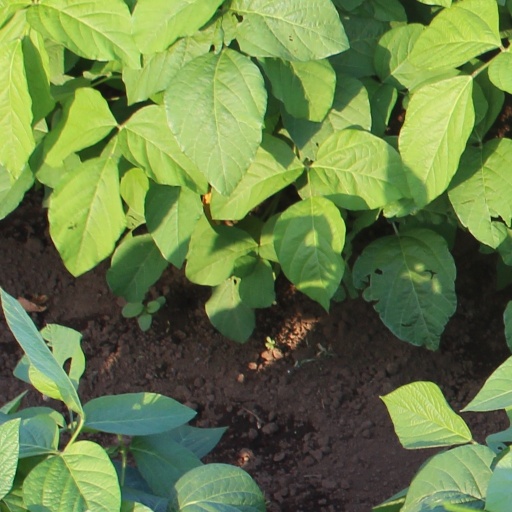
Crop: soybean